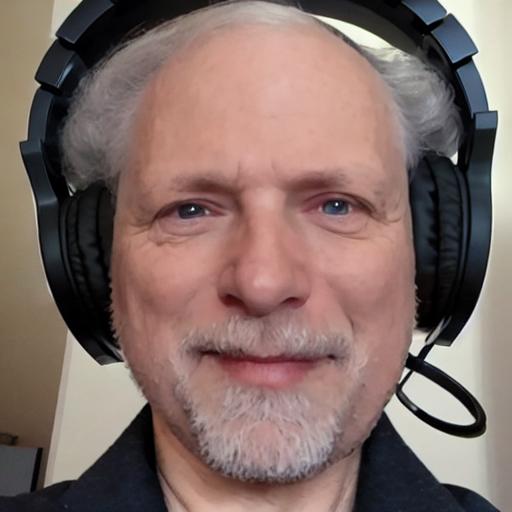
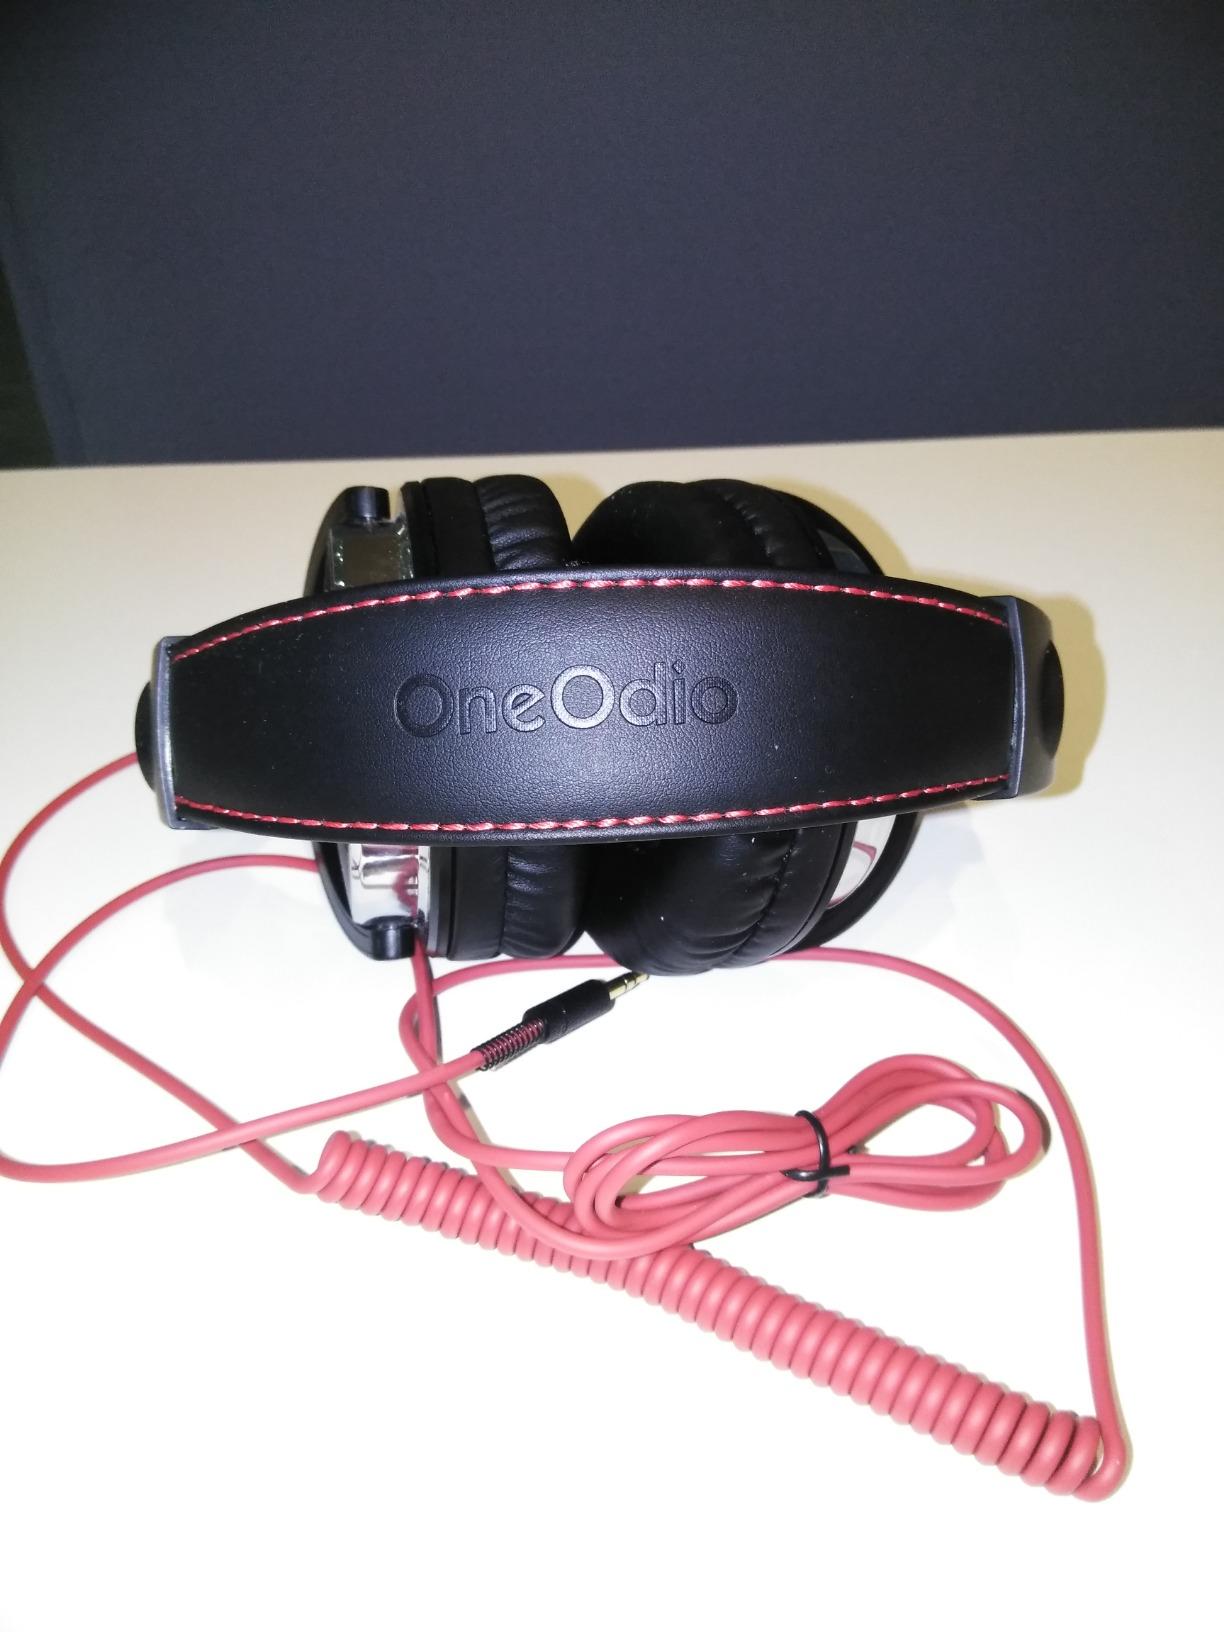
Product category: headphones
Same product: no